All-Star Superman (film)

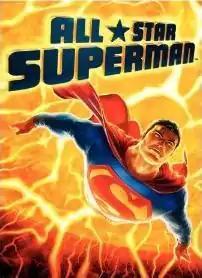
DVD cover

All-Star Superman is a 2011 American animated superhero film based on the comic book series of the same name by Grant Morrison and Frank Quitely. Released direct-to-video by Warner Bros. Animation on February 22, 2011, it is the tenth film of the DC Universe Animated Original Movies.